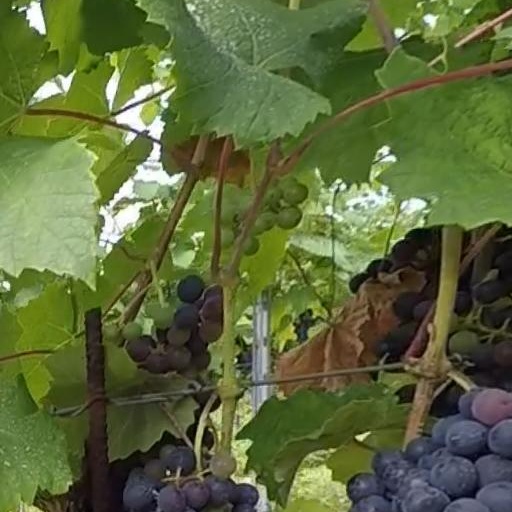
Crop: grape